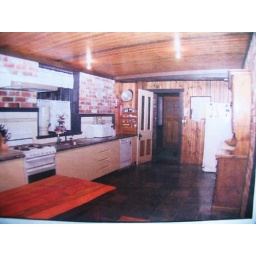
the view towards the front door before removing the wall and putting in arches and fridge nook and mirrored bar shelves